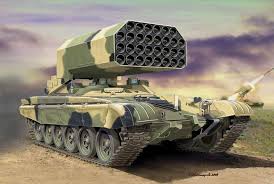
Label: Self Propelled Artillery